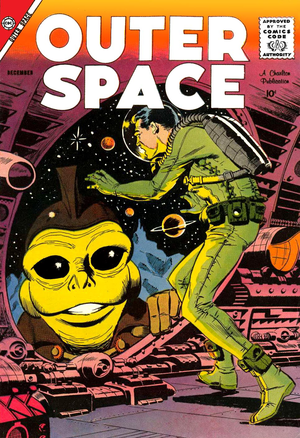
Bruce Wayne, alias Batman, est un super-héros de fiction appartenant à l'univers de DC Comics. Créé par le dessinateur Bob Kane et le scénariste Bill Finger, il apparaît pour la première fois dans le comic book Detective Comics nᵒ 27 en 1939 - mai 1939 comme date sur la couverture mais la date réelle de parution est le 30 mars 1939 - sous le nom de The Bat-Man. Bien que ce soit le succès de Superman qui ait amené sa création, il se détache de ce modèle puisqu'il n'a aucun pouvoir surhumain. Batman n'est en effet qu'un simple humain qui a décidé de lutter contre le crime après avoir vu ses parents se faire abattre par un voleur dans une ruelle de Gotham City, la ville où se déroulent la plupart de ses aventures. Malgré sa réputation de héros solitaire, il sait s'entourer d'alliés, comme Robin, son majordome Alfred Pennyworth ou encore le commissaire de police James Gordon.